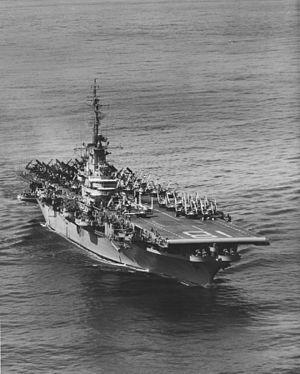
La bataille de l'archipel des Tachen désigne un affrontement entre l'Armée de la république de Chine et l'Armée populaire de libération du 19 janvier au 26 février 1955 ayant lieu pour le contrôle de l'archipel des Tachen dans la province de Zhejiang alors sous contrôle de la république populaire de Chine, dans le cadre de la première crise du détroit de Taïwan. Elle se termine par une victoire communiste.